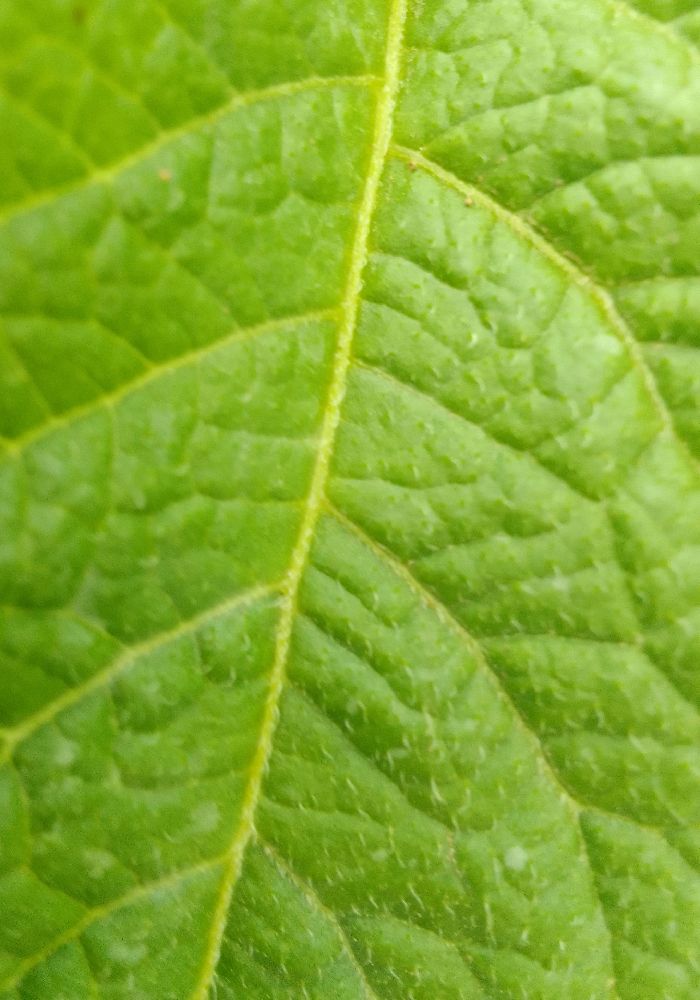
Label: Healthy